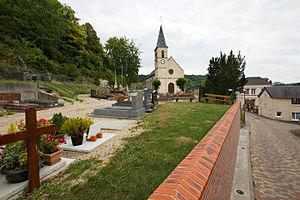
Église Saint-Léger et cimetière Nord rue Cantony à Saint-Léger-du-Bourg-Denis
Saint-Léger-du-Bourg-Denis est une commune française, située dans le département de la Seine-Maritime en Normandie.